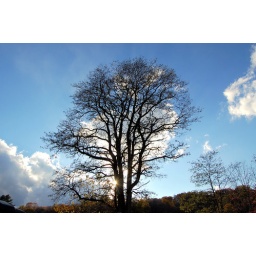
A tree along the Farmington River bike path in Canton, CT